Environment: real
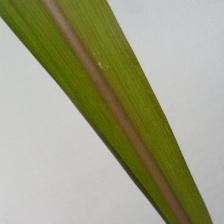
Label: phosphorus_deficiency